Zurich

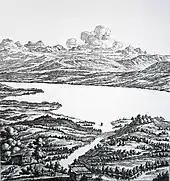
Johann Balthasar Bullinger's imagining of Zurich in Roman times (engraving 1773)

Settlements of the Neolithic and Bronze Age were found around Lake Zurich. Traces of pre-Roman Celtic La Tène settlements were discovered near the Lindenhof, a morainic hill dominating the SE – NW waterway constituted by Lake Zurich and the river Limmat. In Roman times, during the conquest of the alpine region in 15 BC, the Romans built a "castellum" on the Lindenhof. Later here was erected "Turicum" (a toponym of clear Celtic origin), a tax-collecting point for goods trafficked on the Limmat, which constituted part of the border between Gallia Belgica (from AD 90 Germania Superior) and Raetia: this customs point developed later into a "vicus". After Emperor Constantine's reforms in AD 318, the border between Gaul and Italy (two of the four praetorian prefectures of the Roman Empire) was located east of Turicum, crossing the river Linth between Lake Walen and Lake Zurich where a castle and garrison looked over Turicum's safety. The earliest written record of the town dates from the 2nd century, with a tombstone referring to it as the "" ("Zurich post for collecting the 2.5% value tax of the Galliae"), discovered at the Lindenhof.